Rock Hudson

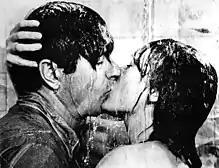
Hudson and Julie Andrews in "Darling Lili", one of the many romantic comedies he filmed in the 1960s

On September 9, 1955, Hudson formed his first film production company, 7 Pictures Corporation, with partners producer Henry Ginsberg, his agent Henry Willson, and his lawyer Greg Bautzer. Hudson owned only 36% of the company's stocks, with Ginsberg owning the second-largest share with 35%, Wilson with 16%, and Bautzer with 5%; the remaining 8% was owned by Hudson's then-wife Phyllis Gates. Though Hudson's exclusive contract with Universal-International Pictures allowed him to produce films outside his obligation to the studio, he was not allowed to appear in them unless he was granted permission for each film. When forming 7 Pictures Corporation, the agreement between partners called for Hudson to appear in five films over seven years (hence the name of the corporation) for the company, regardless of his commitment with Universal-International Pictures. In May 1958, a month following Gates' filing for divorce, the company's agreement was amended for Hudson to only appear in two pictures for the company, though Ginsberg later objected to the modification of terms and sued the actor and other share-holders in April 1959, leading Hudson to form a new company, Gibraltar Productions.